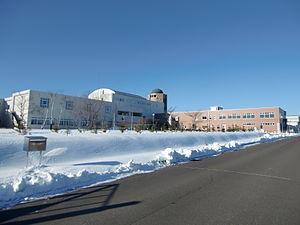
L'université publique de Kushiro est une université publique du Japon située dans la ville de Kushiro.